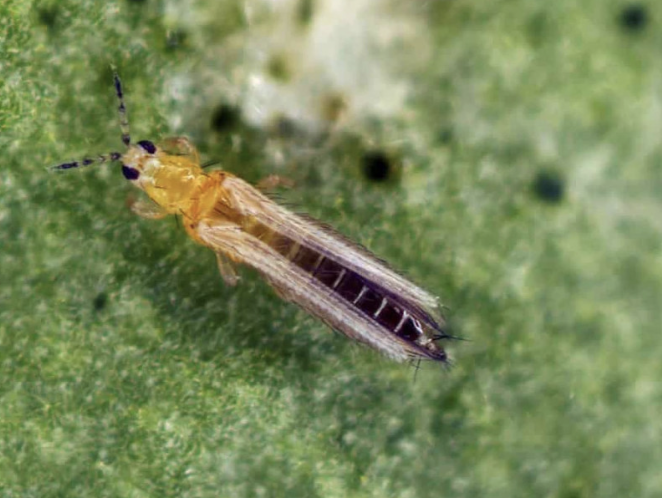
Label: thrips_disease